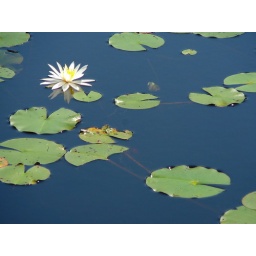
flower in lost lake 2